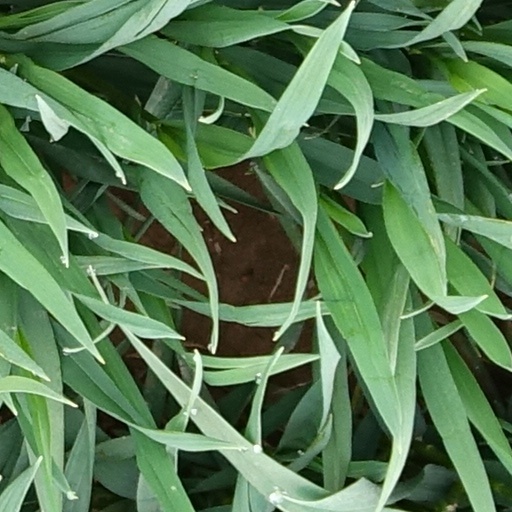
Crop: wheat